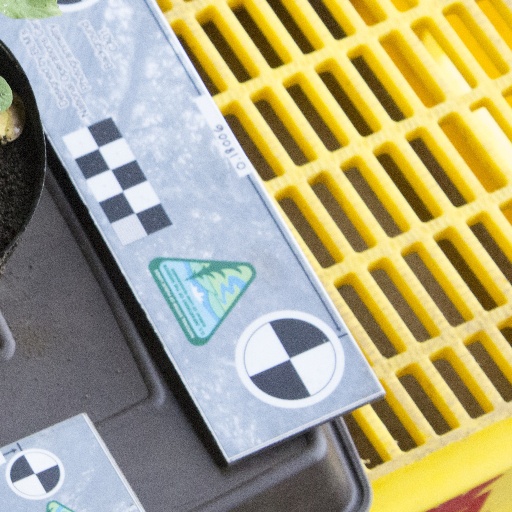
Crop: soybean